Sandgrouse

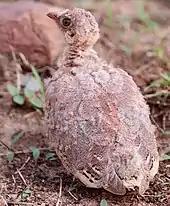
Painted sandgrouse chick

Sandgrouse are monogamous. The breeding season usually coincides with a crop of seeds after the local rainy season and at this time the feeding flocks tend to break up into pairs. The nesting site is a slight depression in the ground, sometimes lined with a few pieces of dry foliage. Most typically, three cryptic eggs are laid, though occasionally there may be two or four. The intricately patterned, precocial downy young, and egg colouration (though not shape) closely resemble those of many Charadriiformes. Eggs are near elliptical. Incubation duties are shared; in most species, the males incubate at night while the females sit on the eggs during the day. The eggs usually hatch after 20–25 days.